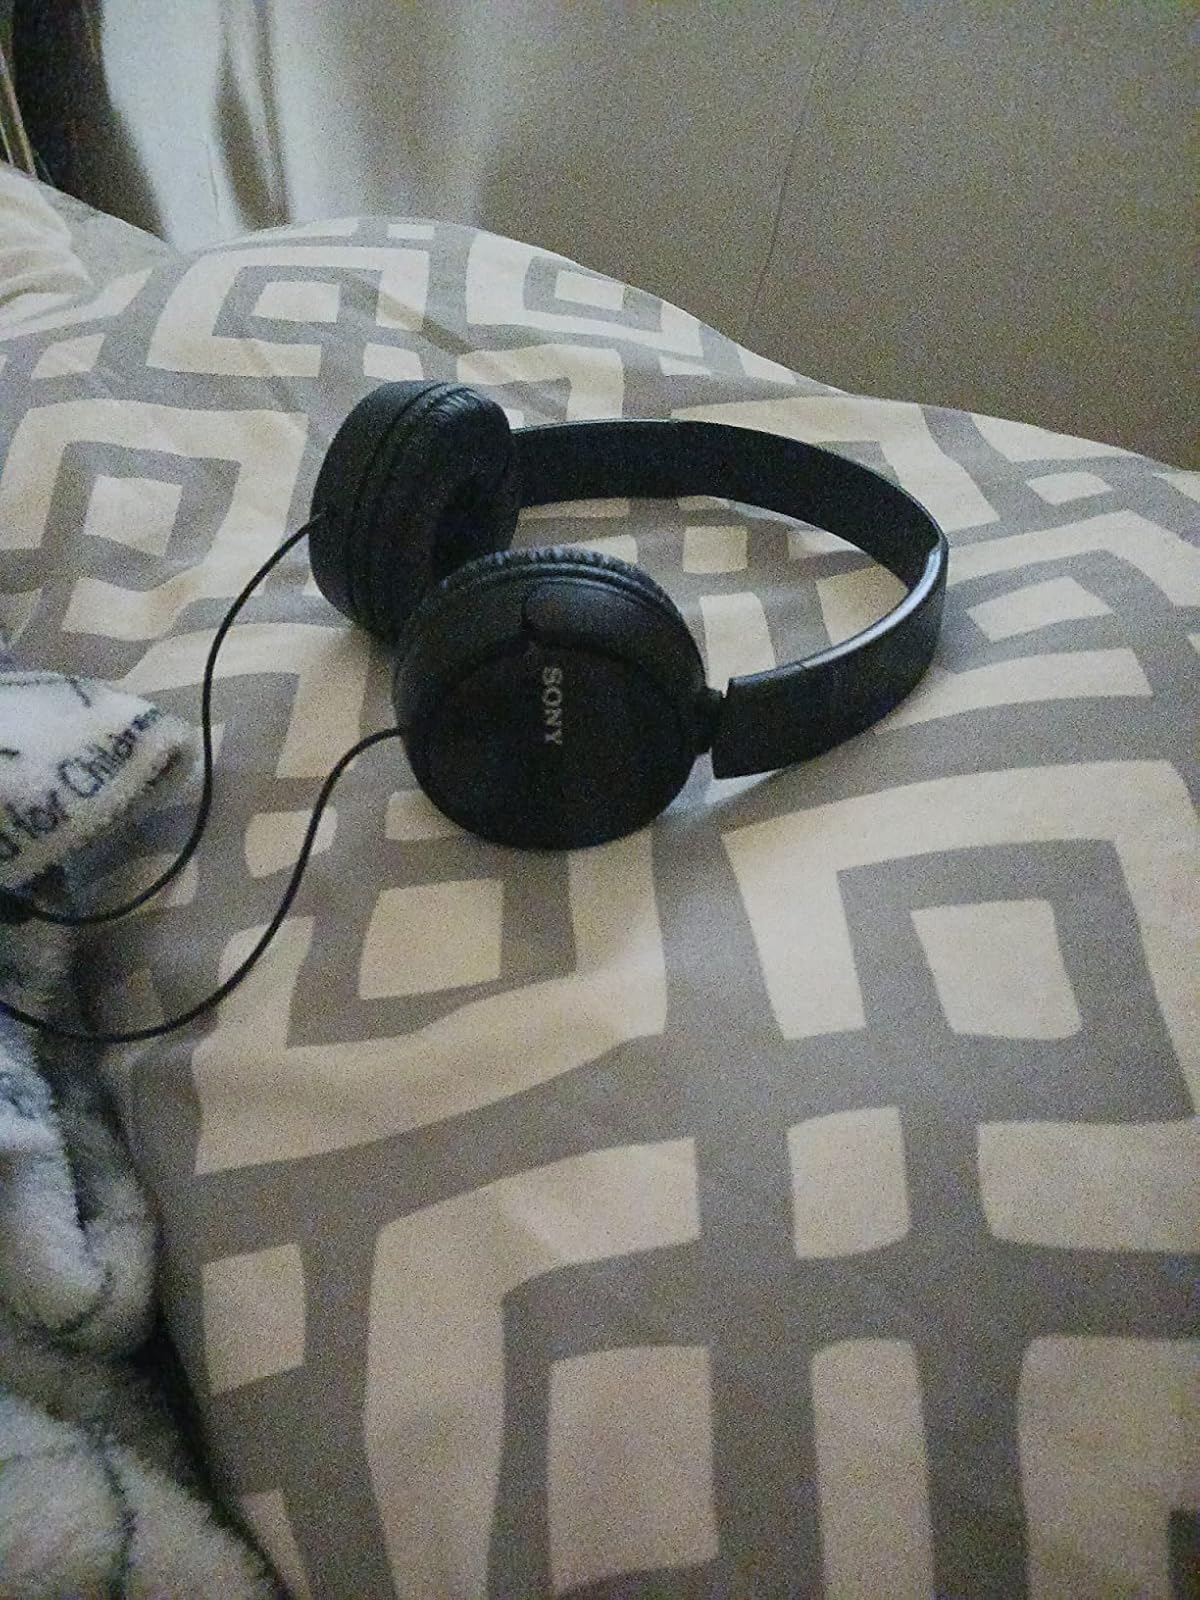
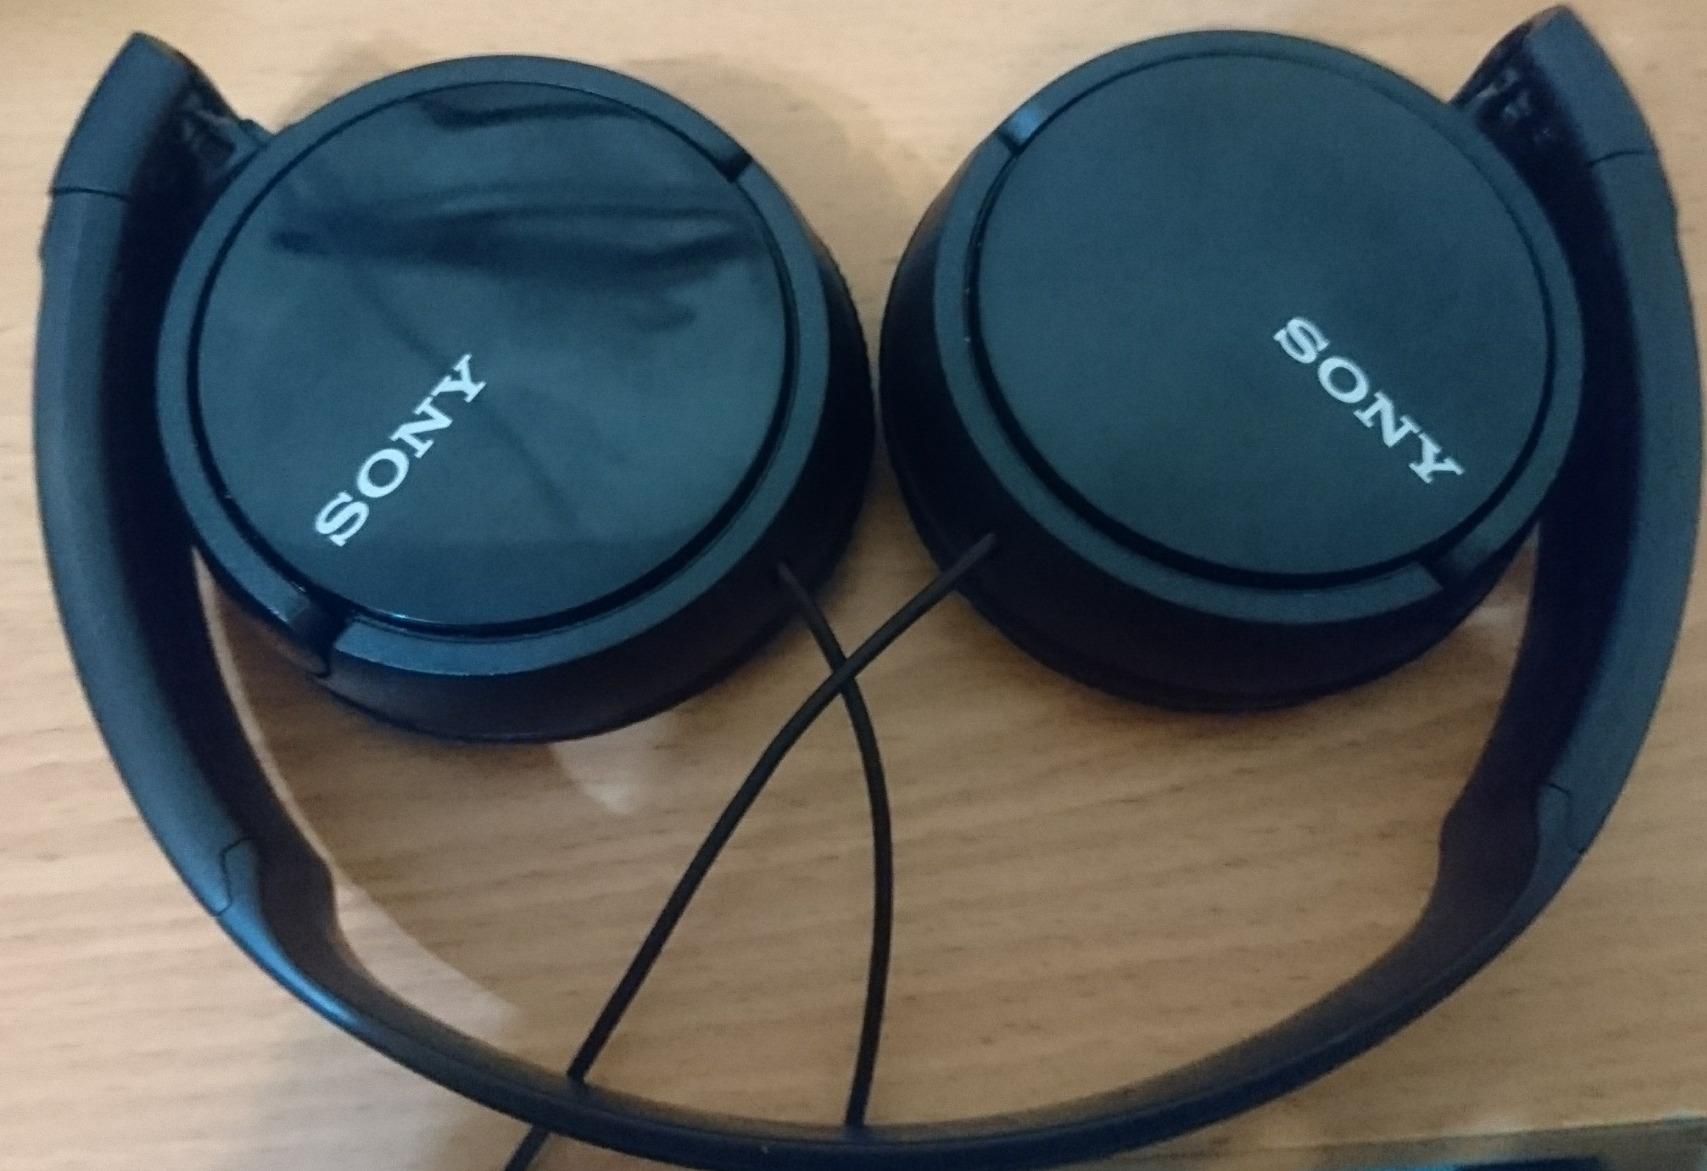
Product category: headphones
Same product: yes